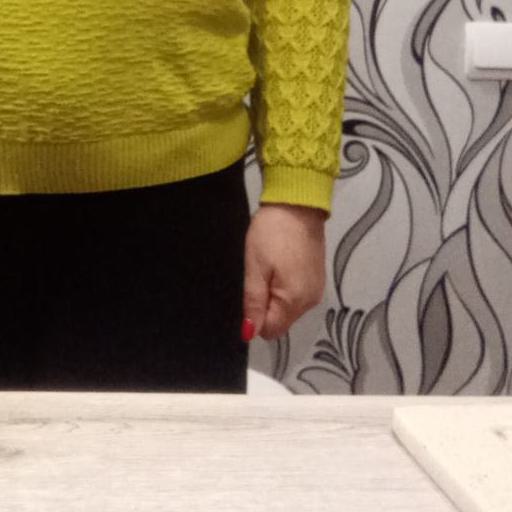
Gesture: no_gesture